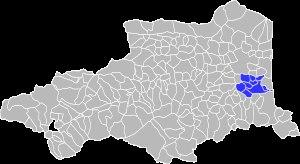
Le canton de la Plaine d'Illibéris est une circonscription électorale française du département des Pyrénées-Orientales créée par le décret du 26 février 2014 et entrant en vigueur lors des premières élections départementales suivant la publication du décret.